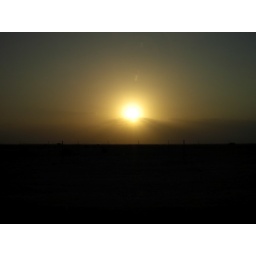
clear sky sunset here in qatar.